Republic of Yucatán

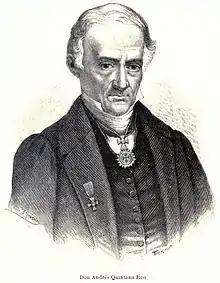
Andrés Quintana Roo

The innovative 1841 Constitution of Yucatán was based on the Constitution of the State of Yucatán in 1825 but also contained a reform package drafted by the liberal lawyer Manuel Crescencio García Rejón. It was promulgated on March 31, 1841 and entered into force on May 16.